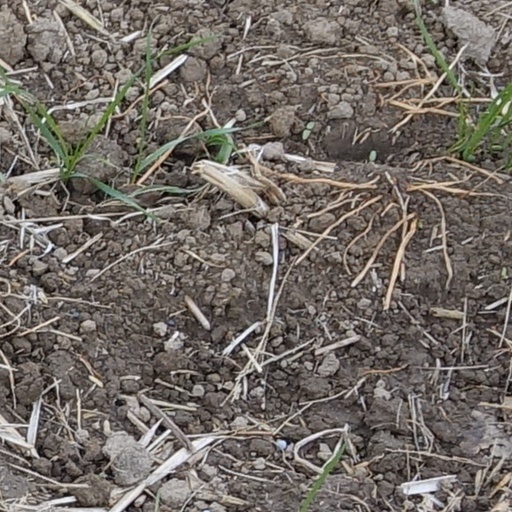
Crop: wheat